List of games that support Wii MotionPlus

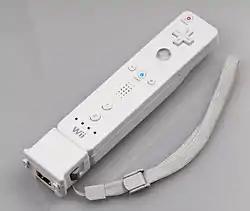
Wii MotionPlus attached to the Wii Remote

This is a list of Wii and Wii U video games that support the Wii MotionPlus accessory as input.